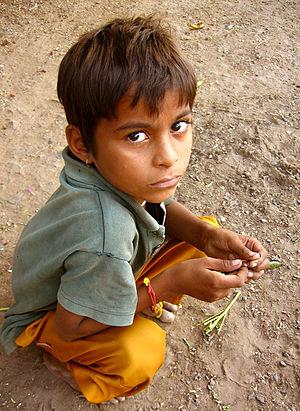
L'angle de prise de vue — en prise de vue photographique ou prise de vues cinématographique — est l'angle formé dans un plan vertical par l’axe optique de l'appareil et l'horizontale. Dans la description des prises de vues, l'« angle » peut aussi être celui entre l'axe optique de la caméra et l'axe principal des personnages ou d'autres éléments notables du plan.